Korail Class 311000

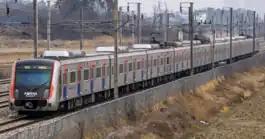
Class 312000 (4th generation)

The fourth generation Class 311000 trains are being built and have been delivered since 2019, along with the third generation Class 341000 trains. They replaced the third generation Class 1000 trains. The fifth generation trains sport some minor changes, such as the change in the propulsion system (from an IGBT-based system to an interior permanent magnet-base system). The cab ends of the driving cars changed completely; as a result, railfans nicknamed the trains "주둥이" (roughly translated as "snout face"). The fifth generation trains are numbered from 312 to 04, and are currently being delivered at this time.